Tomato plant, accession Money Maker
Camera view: bottom (45 deg); turntable rotation: 120 degrees
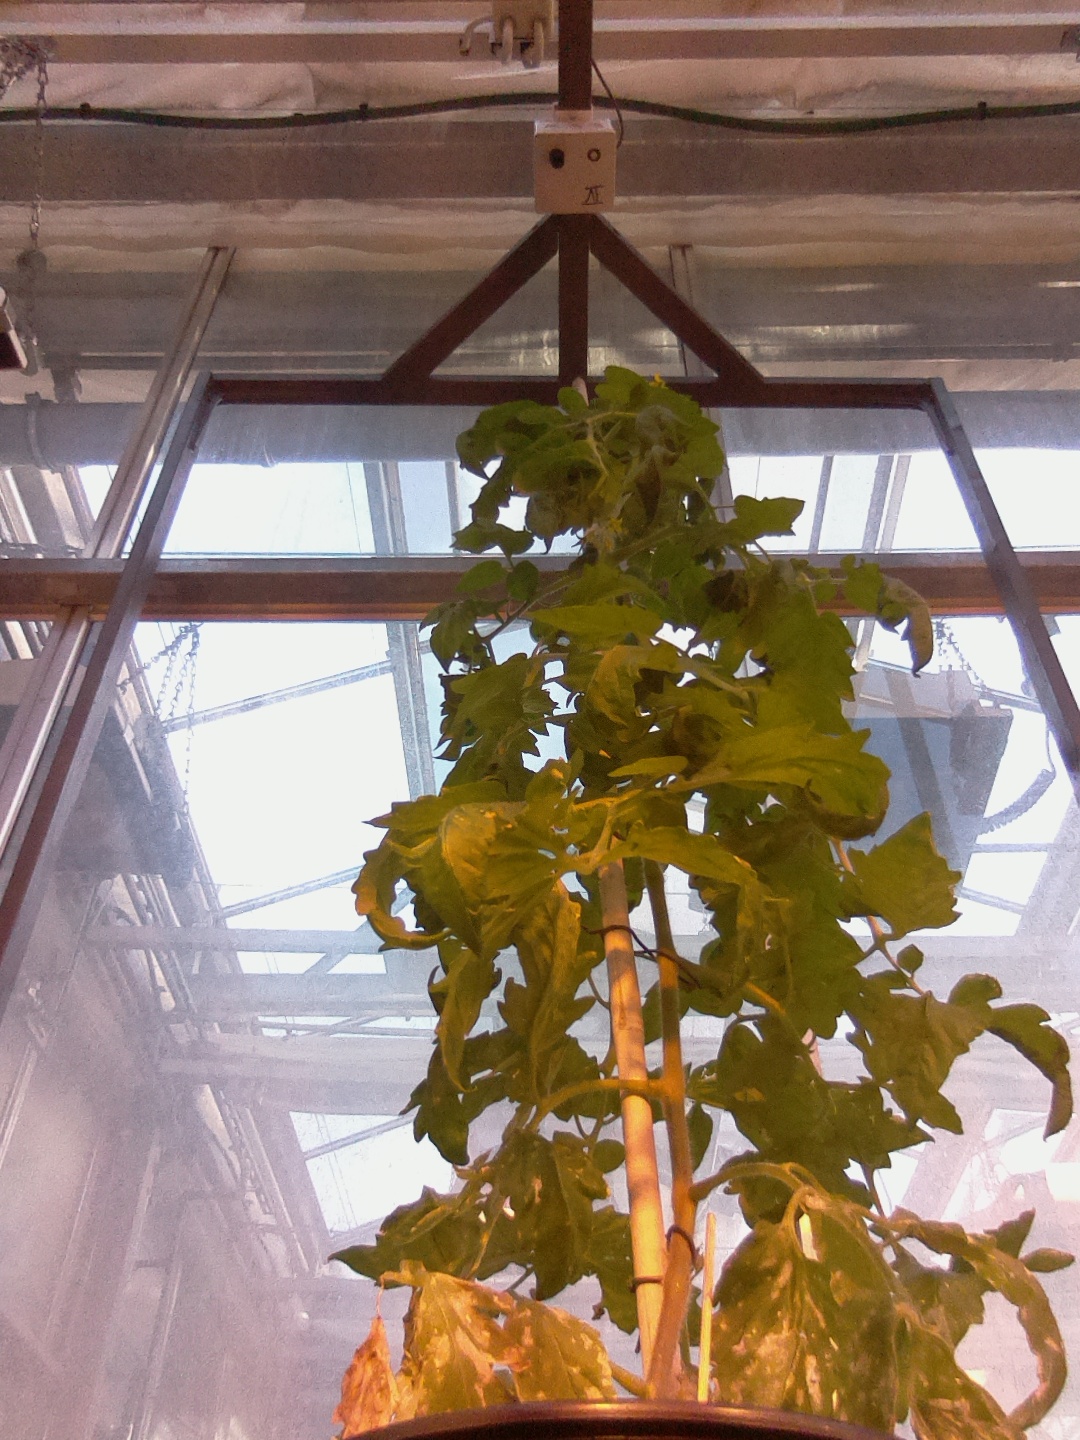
BBCH growth stage 68: Full flowering, 80%-90% of flowers open, more petals falling